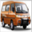
Label: bus